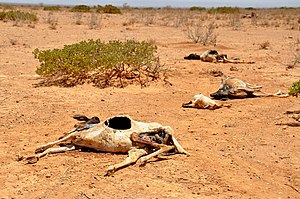
Hungersnøden på Afrikas Horn 2011 / Baggrund
Får- og gedelig midt i en alvorlig tørke i Waridaad i Somaliland regionen.
Hungersnøden i Østafrika 2011 er en sultkatastrofe ved Afrikas horn i 2011, som følge af en omfattende tørke i Østafrika.